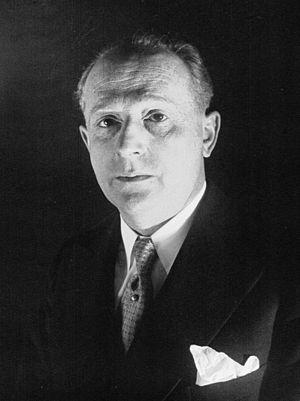
Georges Weill, né à Strasbourg le 17 septembre 1882 et mort à Paris 10 juillet 1970) est un homme politique allemand, puis français.